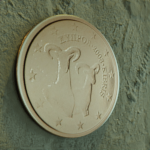
Coin value: 2cents
Country: cy
Edition: standard